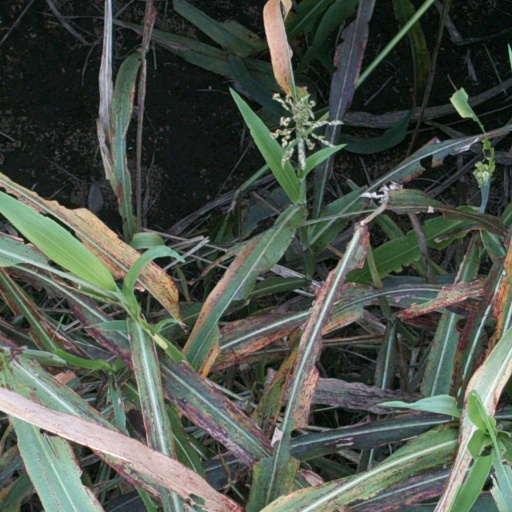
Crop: sorghum